Randy Holt

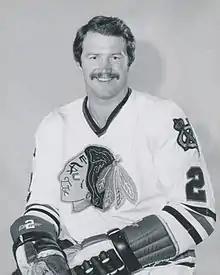
Holt in 1977

Stewart Randall Holt (born January 15, 1953) is a Canadian former professional ice hockey defenceman who spent ten seasons in the National Hockey League (NHL). Known as one of the toughest players in the sport during his career, he still holds the NHL single-game record for penalty minutes.